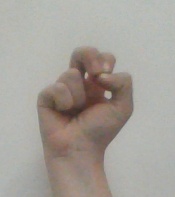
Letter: gaaf